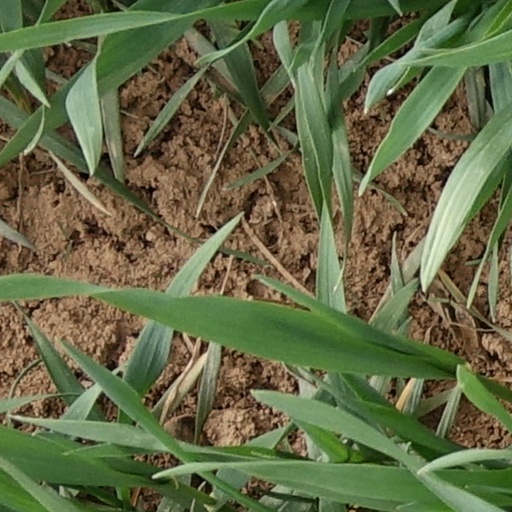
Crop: wheat